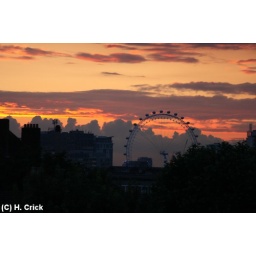
Sunset from Alison's balcony over London, 7th August 2010. I love the grey fluffy clouds behind the London Eye